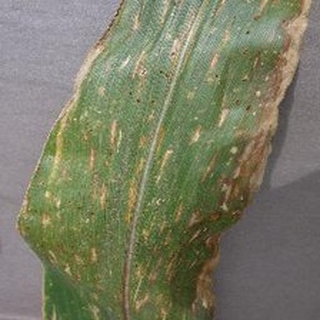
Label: corn_gray_leaf_spot